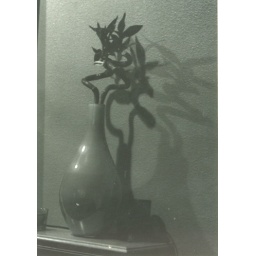
flower in a pot ellie